Question: Please indicate a possible affordance area of bicycle that can be used for pedaling
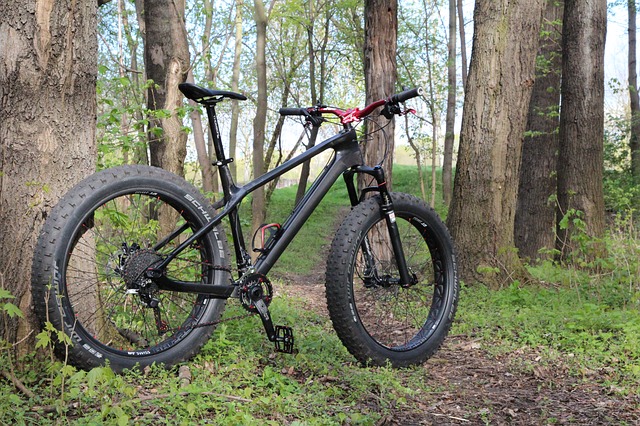
Answer: [270.5, 326, 295.5, 351]